Albert Warner

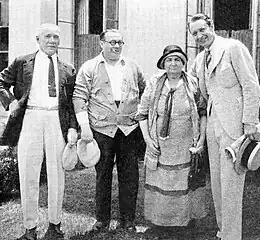
Benjamin and Pearl Warner, parents of the Warner brothers, were photographed with Warner Bros. actors Monte Blue (right) and Willard Louis (second from left) during a 1926 visit to their sons' West Coast studio.

Warner Bros' first film, "Where the North Begins", brought success for the brothers not seen since "My Four Years in Germany". The film also made the dog Rin Tin Tin the studio's first star. Newcomer director Darryl Zanuck's career was also greatly boosted through his productions of Rin Tin Tin. Zanuck would eventually become a top producer for the studio as well, and between 1928 and 1933 served as Jack Warner's right-hand man and executive producer, a position whose responsibilities included the day-to-day production of films.